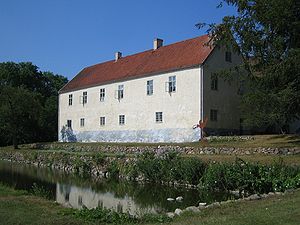
Tomarps Kungsgård
Tomarps Kungsgård
Tomarps Kungsgård er en herregård i Åstorps kommun i Skåne i Sverige.